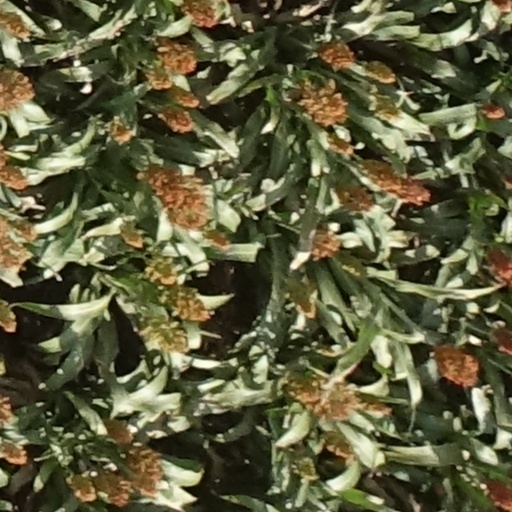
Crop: sorghum